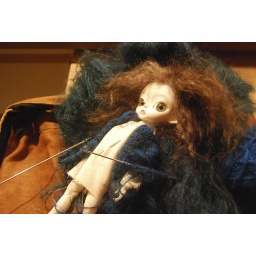
poor girl looks a pang institutional in her muslin mock up dress